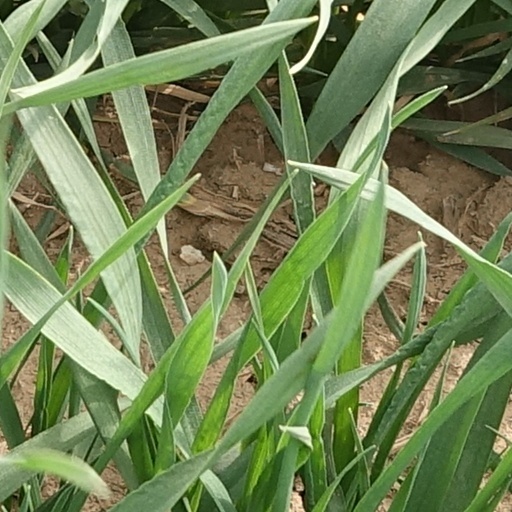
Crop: wheat